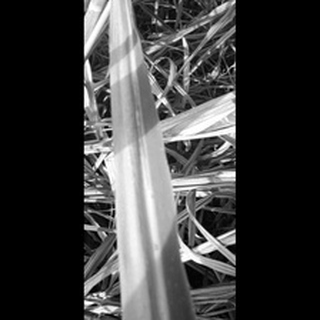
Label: sugarcane_red_rot